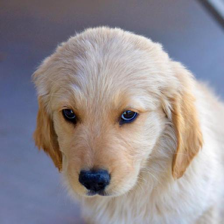
Label: animals